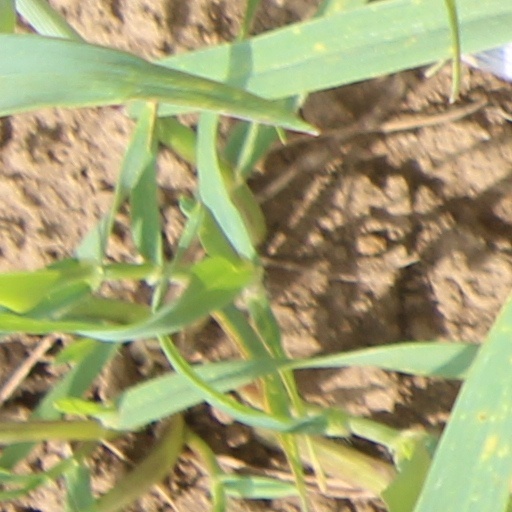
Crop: wheat